Jumbo Kingdom

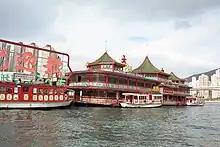
Tai Pak Floating Restaurant in 2007

The Tai Pak Floating Restaurant was established in 1952, when Wong Lo-kat (along with three other investors) purchased a boat and transformed it into a floating restaurant spanning in length. Six years later, Tai Pak was extended to accommodate 800 guests. A second Tai Pak floating restaurant operated from Castle Peak, now Tuen Mun, and was sold off and relocated to Guangxi in the 1980s.